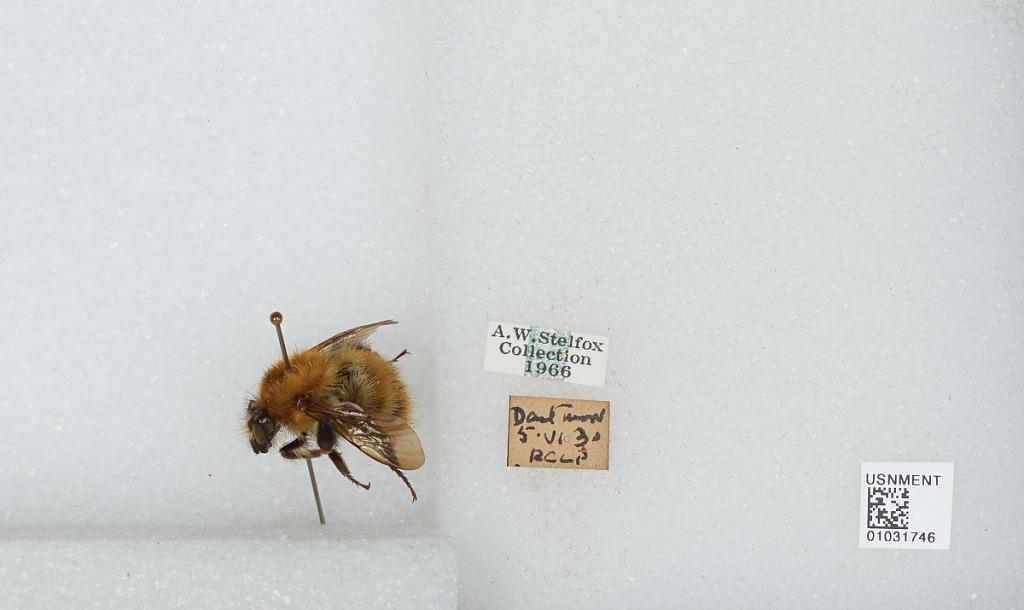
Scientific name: Bombus (Thoracobombus) pascuorum (Scopoli)
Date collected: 1930-6-5
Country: United Kingdom
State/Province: England
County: Devon
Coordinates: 50.7, -3.8